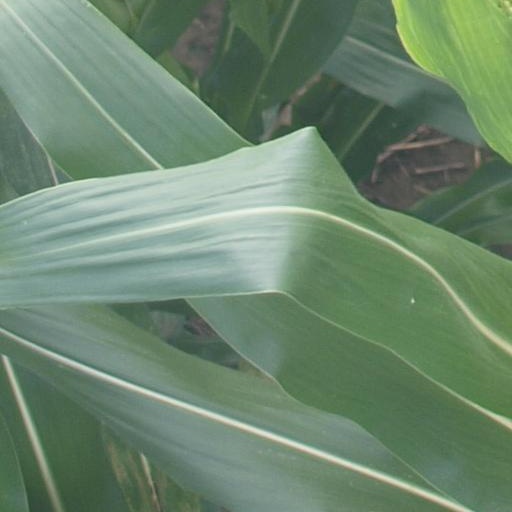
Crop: maize; corn